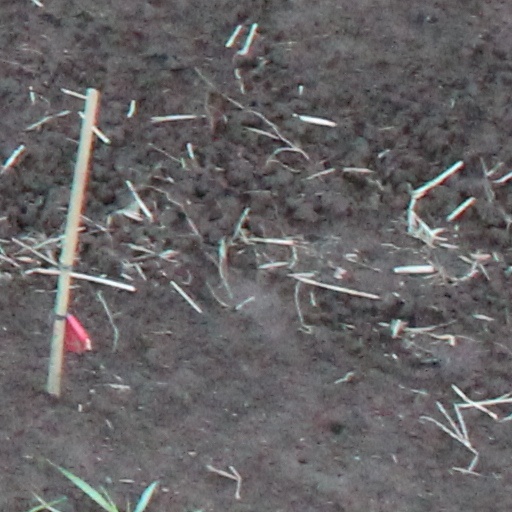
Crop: wheat